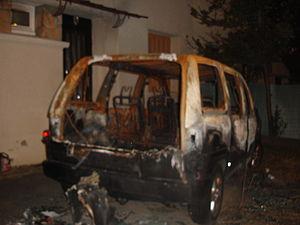
Voiture brûlée pendant la nuit dans une banlieue fin décembre 2007
Les violences et dégradations urbaines du nouvel an sont un phénomène de violence urbaine ayant lieu du 31 décembre au 1ᵉʳ janvier, nuit de la Saint-Sylvestre, en France.
Les émeutes urbaines dans les banlieues françaises sont des violences urbaines généralement définies comme un trouble à l'ordre public violent et collectif, avec une coordination minimale, dans des banlieues de grandes agglomérations françaises à partir de la fin des années 1970, et plus précisément au sein de leurs grands ensembles.